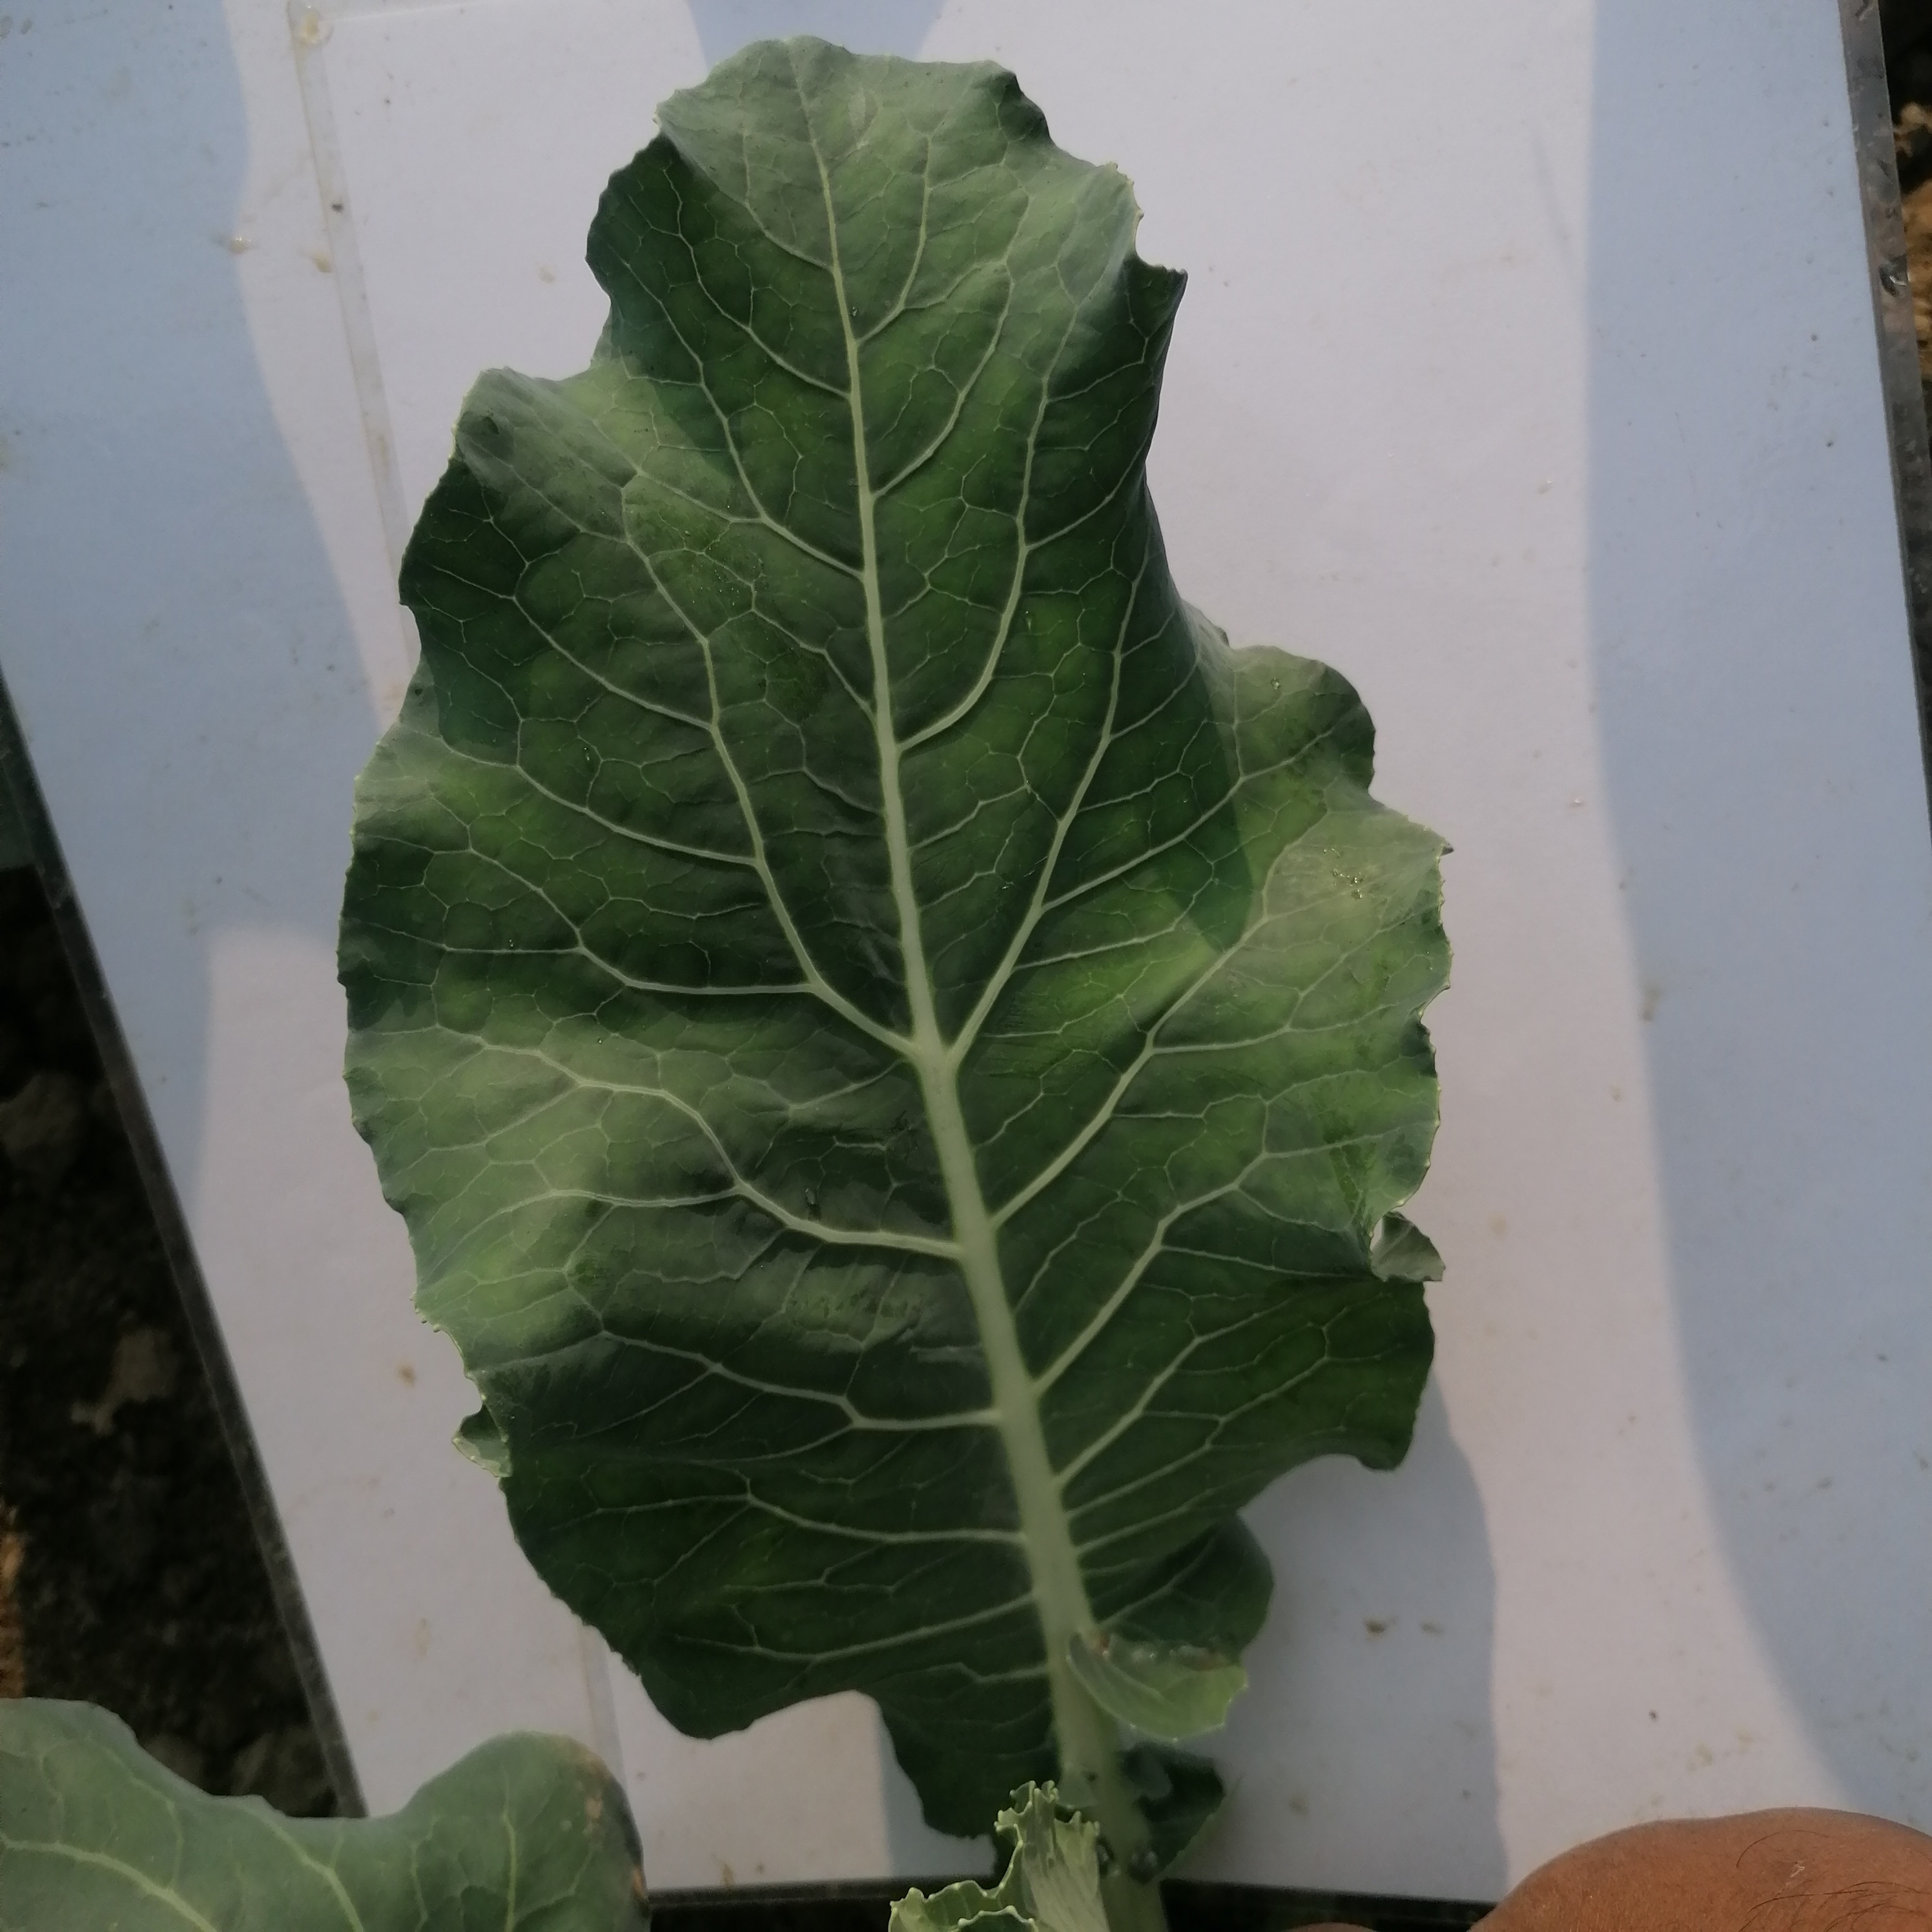
Label: Healthy